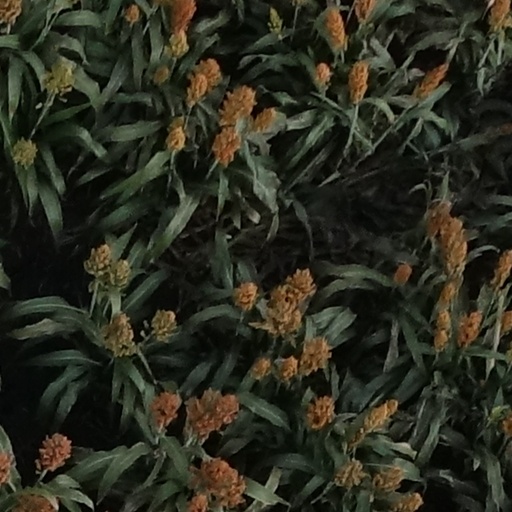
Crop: sorghum